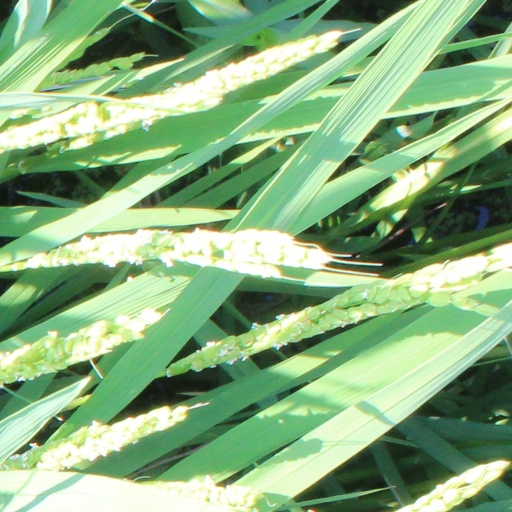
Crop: rice